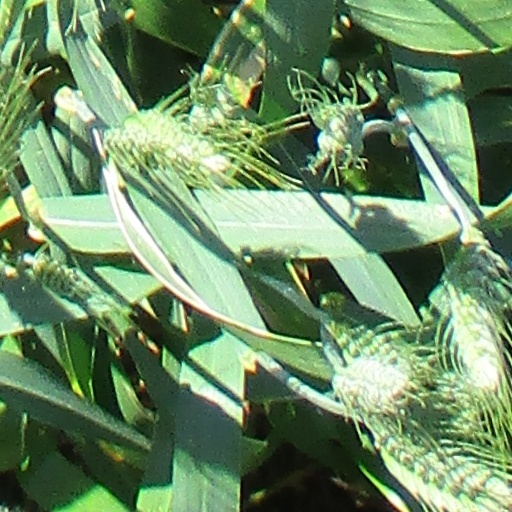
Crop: wheat